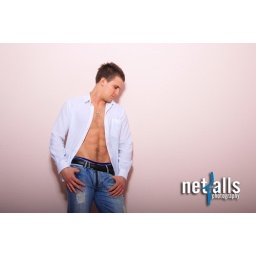
portrait of a young man with unbuttoned shirt over light pink wall